Grafton District Schoolhouse No. 2

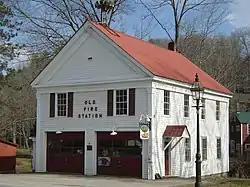

The Grafton District Schoolhouse No. 2, also known locally as the Old Fire Station, is a historic civic building at 217 Main Street in Grafton, Vermont. Built about 1835, it has served as a school, fire station, Masonic hall, tin shop, undertaker's shop, and as the clubhouse of a local brass band. Despite some alteration, it is a well-preserved example of a mid-19th century Greek Revival schoolhouse. It was listed on the National Register of Historic Places in 2005.